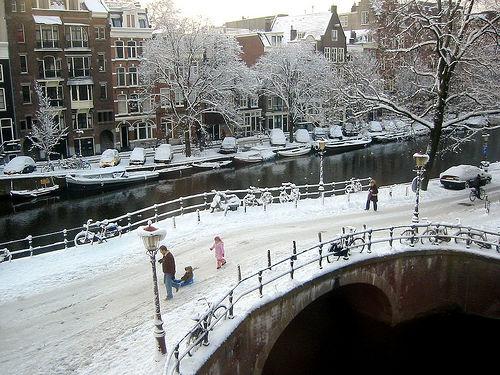
Weather: snow or frosty